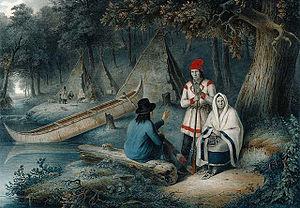
Cornelius David Krieghoff est un peintre canadien d'origine néerlandaise. Il était l'un des peintres canadiens les plus populaires du XIXᵉ siècle. Krieghoff est surtout connu pour ses peintures de paysages canadiens d'automne et d'hiver.